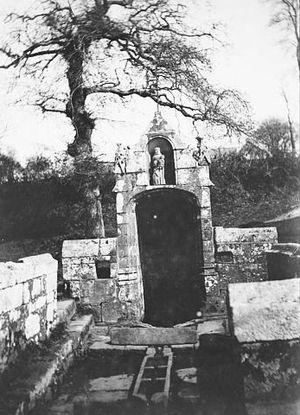
Fontaine de dévotion Notre-Dame-des-Fontaines près de Daoulas en 1893 (photo de Paul Lancrenon, Ministère de la Culture (France) - Médiathèque de l'architecture et du patrimoine)
Daoulas [daulas] est une commune du département du Finistère, dans la région Bretagne, en France, connue surtout pour l'abbaye Notre-Dame de Daoulas.